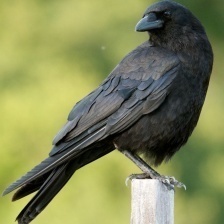
Species: CROW
Scientific name: CORVUS